Robert Fludd

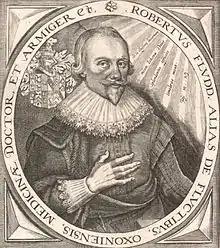

Robert Fludd, also known as Robertus de Fluctibus (17 January 1574 – 8 September 1637), was a prominent English Paracelsian physician with both scientific and occult interests. He is remembered as an astrologer, mathematician, cosmologist, Qabalist, and Rosicrucian.